Same-sex marriage in Iowa

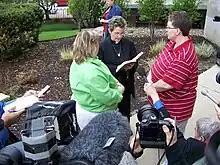
Melisa Keeton and Shelley Wolfe marrying in Des Moines on April 27, 2009 following the Iowa Supreme Court's ruling in "Varnum"

Between April 2009 and March 2010, 2,020 same-sex couples were married in Iowa, accounting for 10.1% of all marriages conducted in the state during that period. Only 815 couples were from Iowa, with the rest being from out of state, predominantly from neighboring Illinois, Missouri and Nebraska.